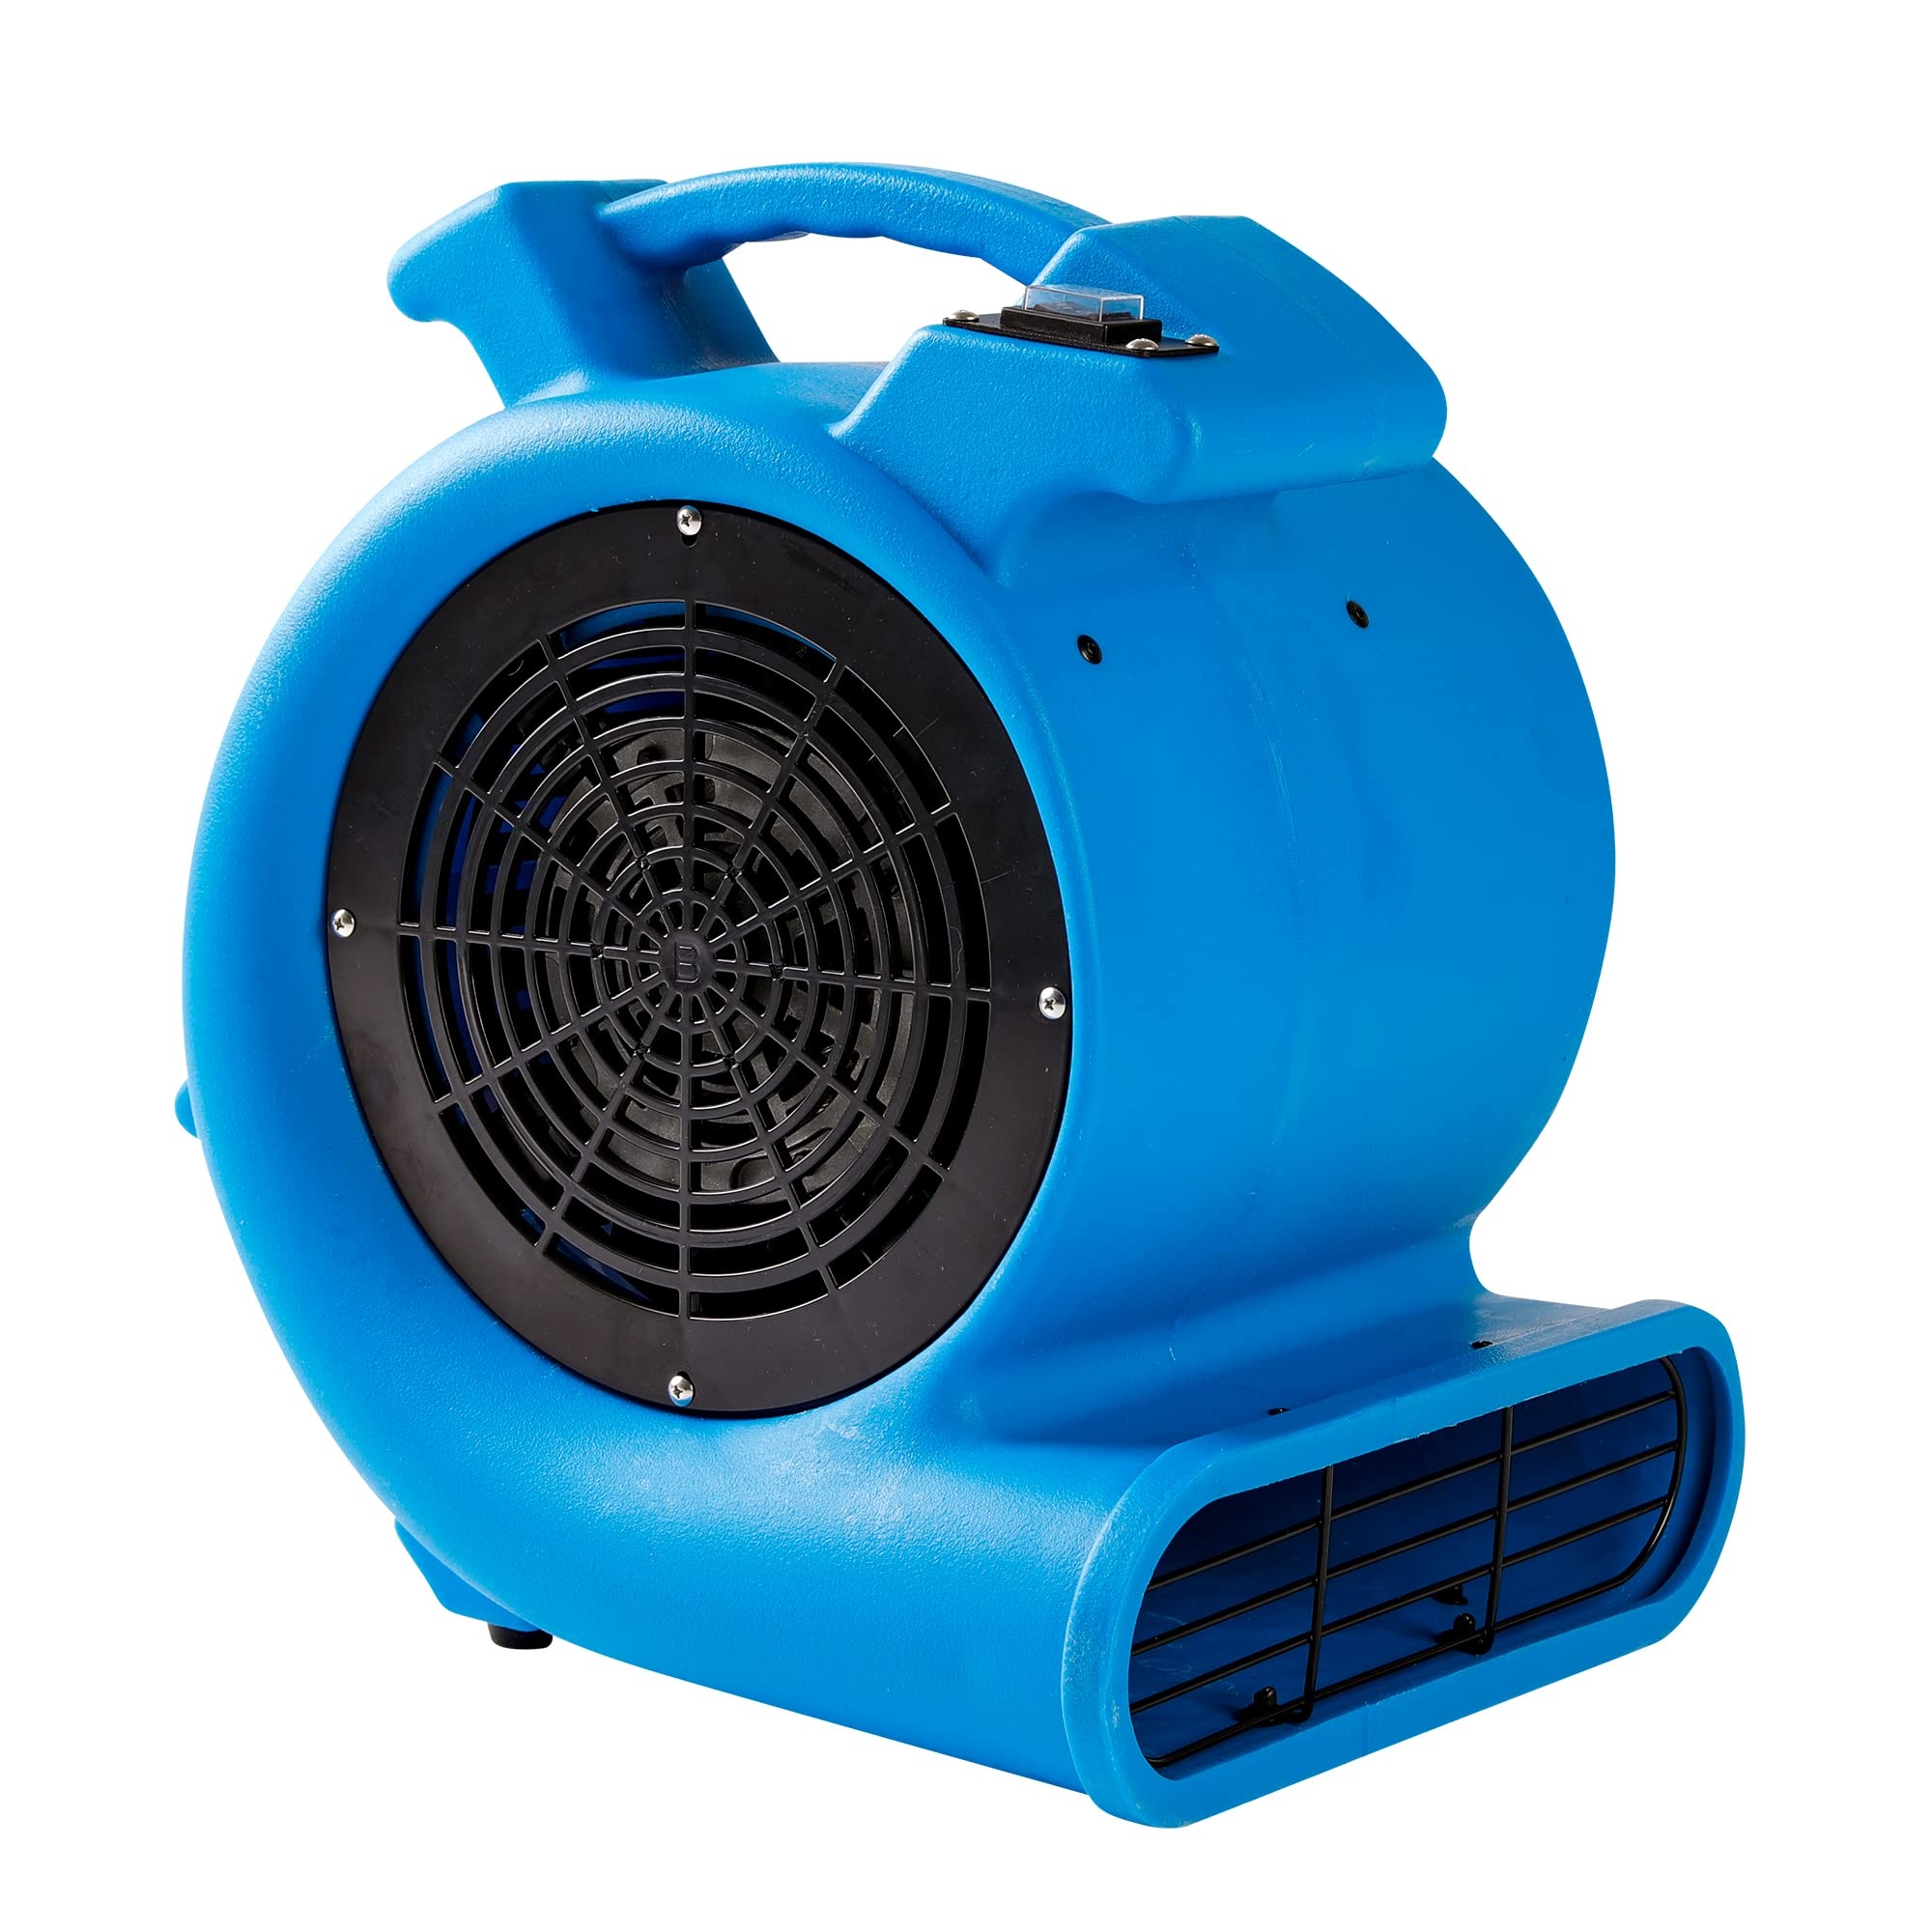
Mounto 1/2hp Air Mover Floor Drying Blower Fan - Powerful 1/2HP Motor Carpet Dryer, 2200 CFM Air Flow, Lightweight Design, 2-Speed Settings for Drying, Cooling & Circulation
Brand: MOUNTO
Category: Home & Garden > Household Appliances > Climate Control Appliances > Fans